Manoj Varghese Parecattil

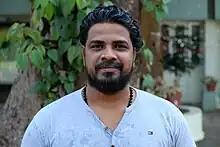

Manoj Varghese Parecattil is an Indian film director and writer, who works in Malayalam films. He made his directorial debut with "Cuban Colony".